LGBTQ culture in Sydney

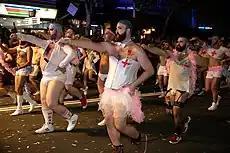
The Sydney Gay and Lesbian Mardi Gras is one of the largest festivals of its kind in the world.

The Sydney Gay & Lesbian Mardi Gras festival in Sydney, is attended by hundreds of thousands of people from around Australia and overseas. One of the largest such festivals in the world, Mardi Gras is the largest Pride event in Oceania. It includes a variety of events such as the Sydney Mardi Gras Parade and Party, Bondi Beach Drag Races, Harbour Party, the academic discussion panel "Queer Thinking", Mardi Gras Film Festival, as well as Fair Day, which attracts 70,000 people to Victoria Park, Sydney.